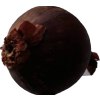
Label: red_onion